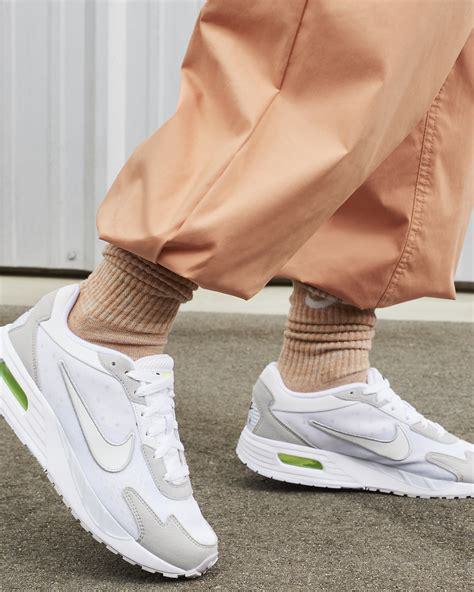
Brand: Nike
Model: Air Max Solo